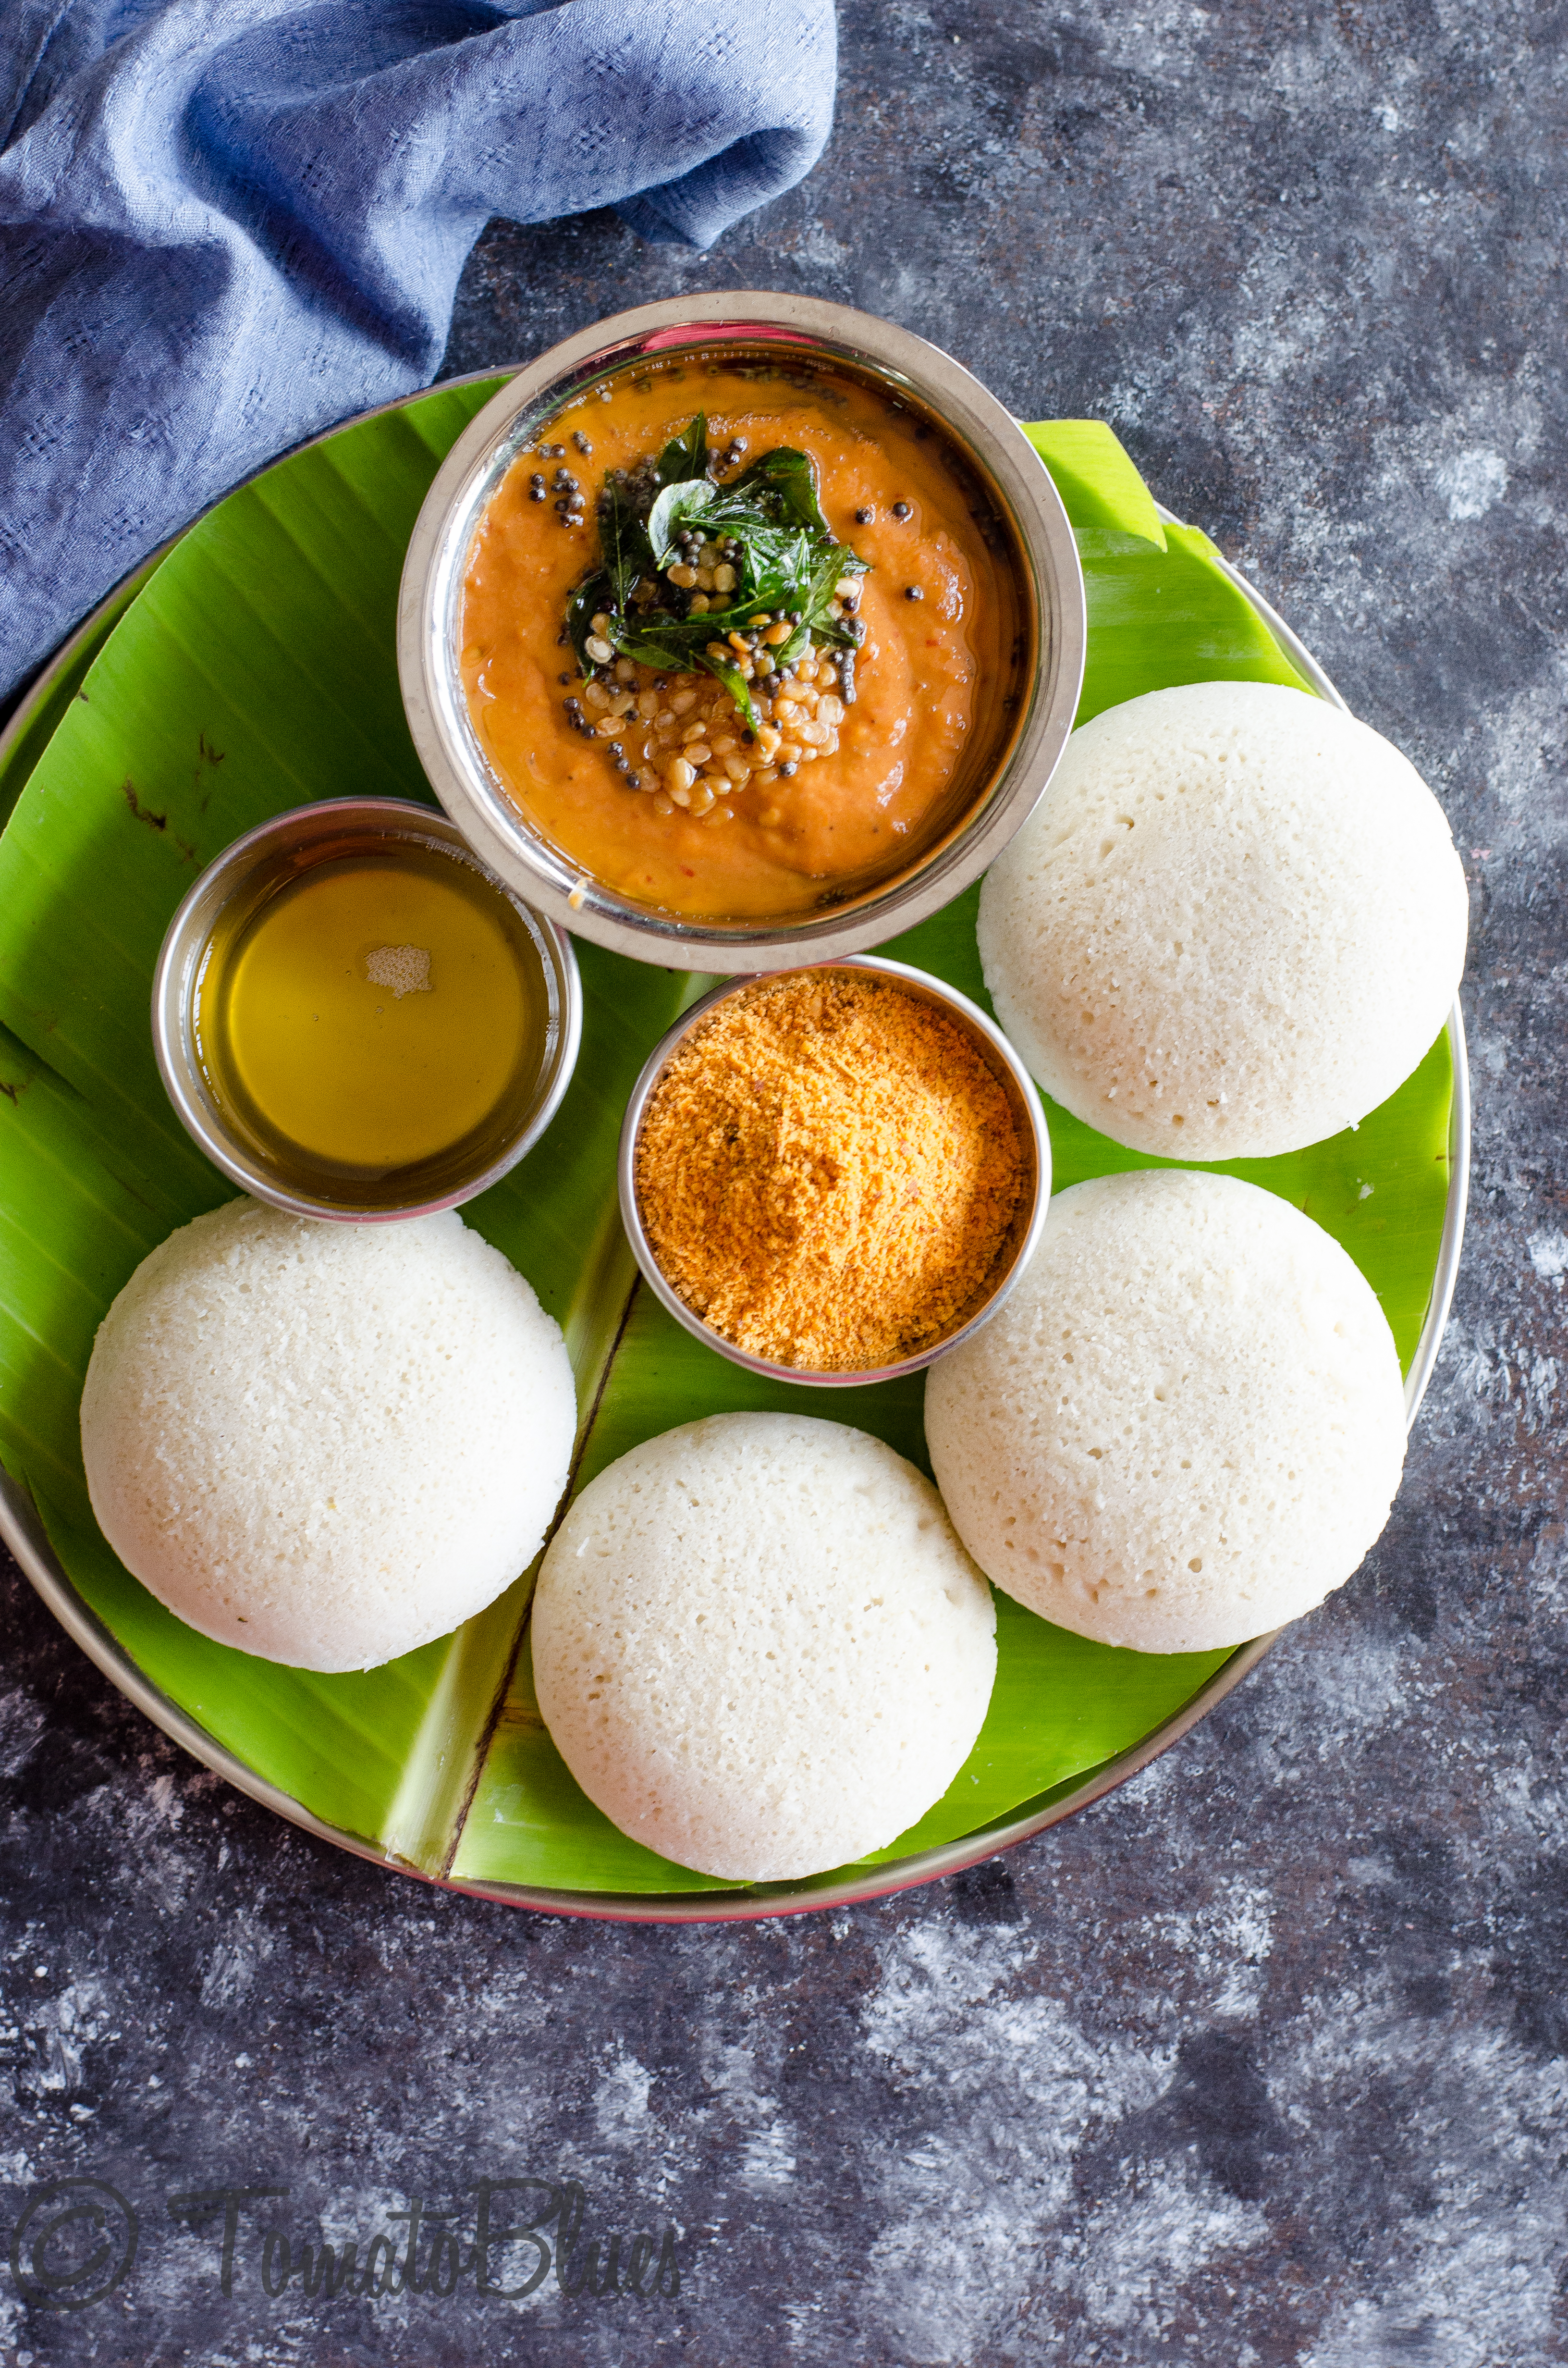
Dish: idli